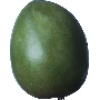
Label: Mango 1